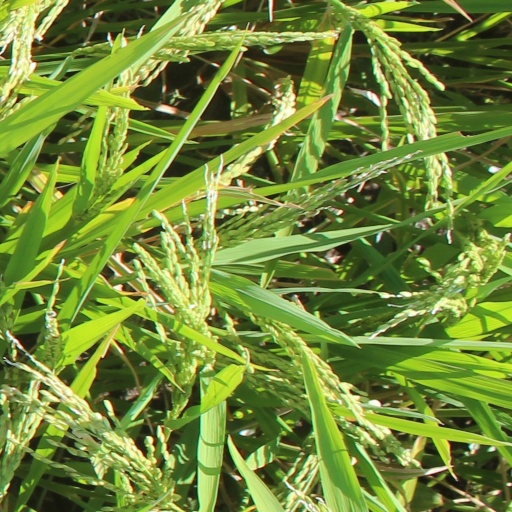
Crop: rice